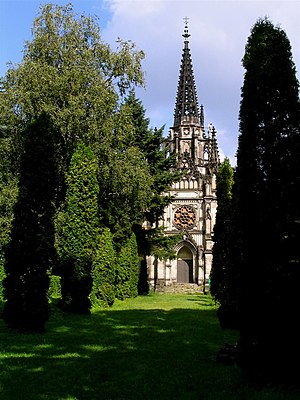
Scheiblers kapel
Scheiblers kapel på Den gamle kirkegård i Łódź